SS Suevic

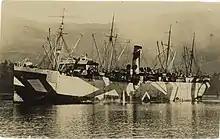
"Suevic" in dazzle camouflage while in war service

When the First World War began, many British ships were pressed into military service. The ability to carry frozen meat in their refrigerated holds meant that the Jubilee-class liners were left in commercial service so that they could bring provisions for the war effort, although they also carried troops on their normal route. "Suevic" did make one dedicated war run, in March 1915, carrying British troops to Moudros, as a part of the Dardanelles Campaign. From that point, until 1919, "Suevic" operated under the Royal Navy's Liner Requisition Scheme rather than under White Star management, although she continued on her commercial route to Australia.